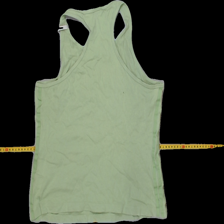
View: back
Type: Tank top
Category: Ladies
Brand: Adidas
Colors: Green
Material: 100%cotton
Pattern: Logo print
Cut: Regular, C-collar
Size: 40
Season: Summer
Trend: Sports
Stains: Yes
Damage: 0
Price range: <50
Recommended usage: Export